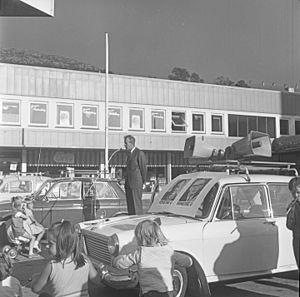
Les élections législatives norvégiennes de 1965 se sont tenues le 13 septembre 1965, afin d'élire les cent cinquante députés du Storting pour un mandat de quatre ans.
Les élections législatives norvégiennes de 1969 se sont tenues le 8 septembre 1969, afin d'élire les cent cinquante députés du Storting pour un mandat de quatre ans.